Crazy Beat

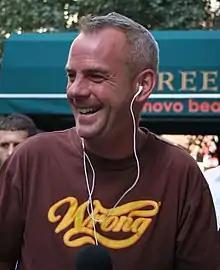
Norman Cook, better known as Fatboy Slim (pictured in 2006), served as producer of "Crazy Beat"

Recording sessions for "Think Tank" started in November 2001 in London with the absence of guitarist Graham Coxon, who had been battling alcoholism and depression, thus failing to turn up to the initial sessions. He eventually left the band in 2002 after he had a "mental breakdown" during these sessions. The remaining members of Blur decided to carry on recording, travelling to Morocco to continue developing the album, with the intention to "escape from whatever ghetto we're in and free ourselves by going somewhere new and exciting". The decision was influenced by a visit by vocalist Damon Albarn to the country. The band settled at Marrakesh, where they built a studio together, which "brought everyone closer". Bassist Alex James later admitted, "It was a real hassle to go to Morocco. We had to get all scruffy with customs because they wouldn't let us import our gear into the country. It was a struggle and it cost a fucking fortune", adding that it was "well worth it." Musician Norman Cook, commonly known as Fatboy Slim, was invited to collaborate on the project, as he was a "really nice injection of fresh energy at a point in the proceedings when we needed one, and he fundamentally understands music", according to James.